Bolt thrust

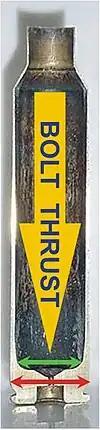
The green line denotes the internal case head diameter and the red line the external case head base diameter of a rifle cartridge case.

A practical problem regarding this method is that the internal case head diameter of a particular production lot of cartridge cases (different brands and lots normally differ dimensionally) can not be easily measured without damaging them.